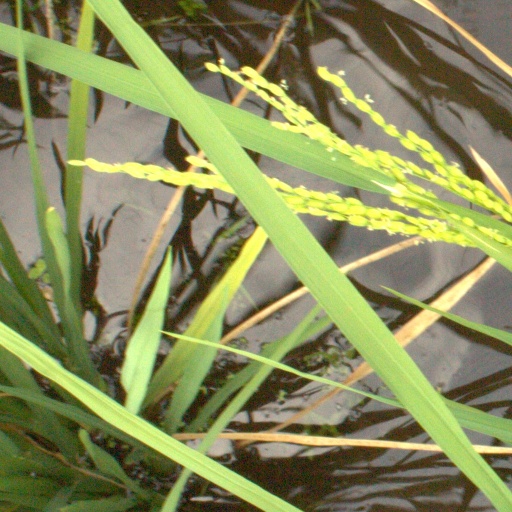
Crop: rice